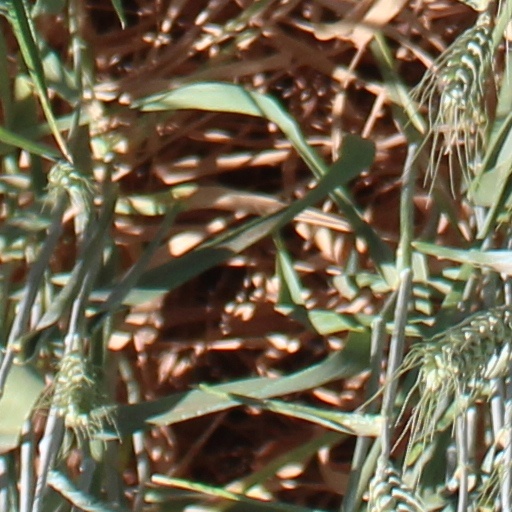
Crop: wheat